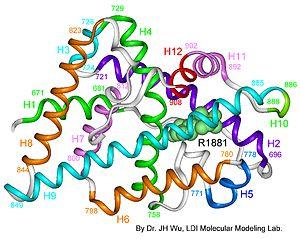
Le syndrome d'insensibilité aux androgènes, qu'on appelle aussi syndrome du testicule féminisant, est une forme d'intersexuation en rapport avec une absence ou une anomalie de fonctionnement des récepteurs tissulaires aux androgènes.